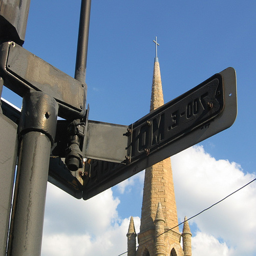
A street sign with a church steeple in the background.
a close up of a street sign with a sky background
A close shot of a road sign near a castle.
The back of a street sign is shown on a pole.
The back of a street sign that is in front of a building.